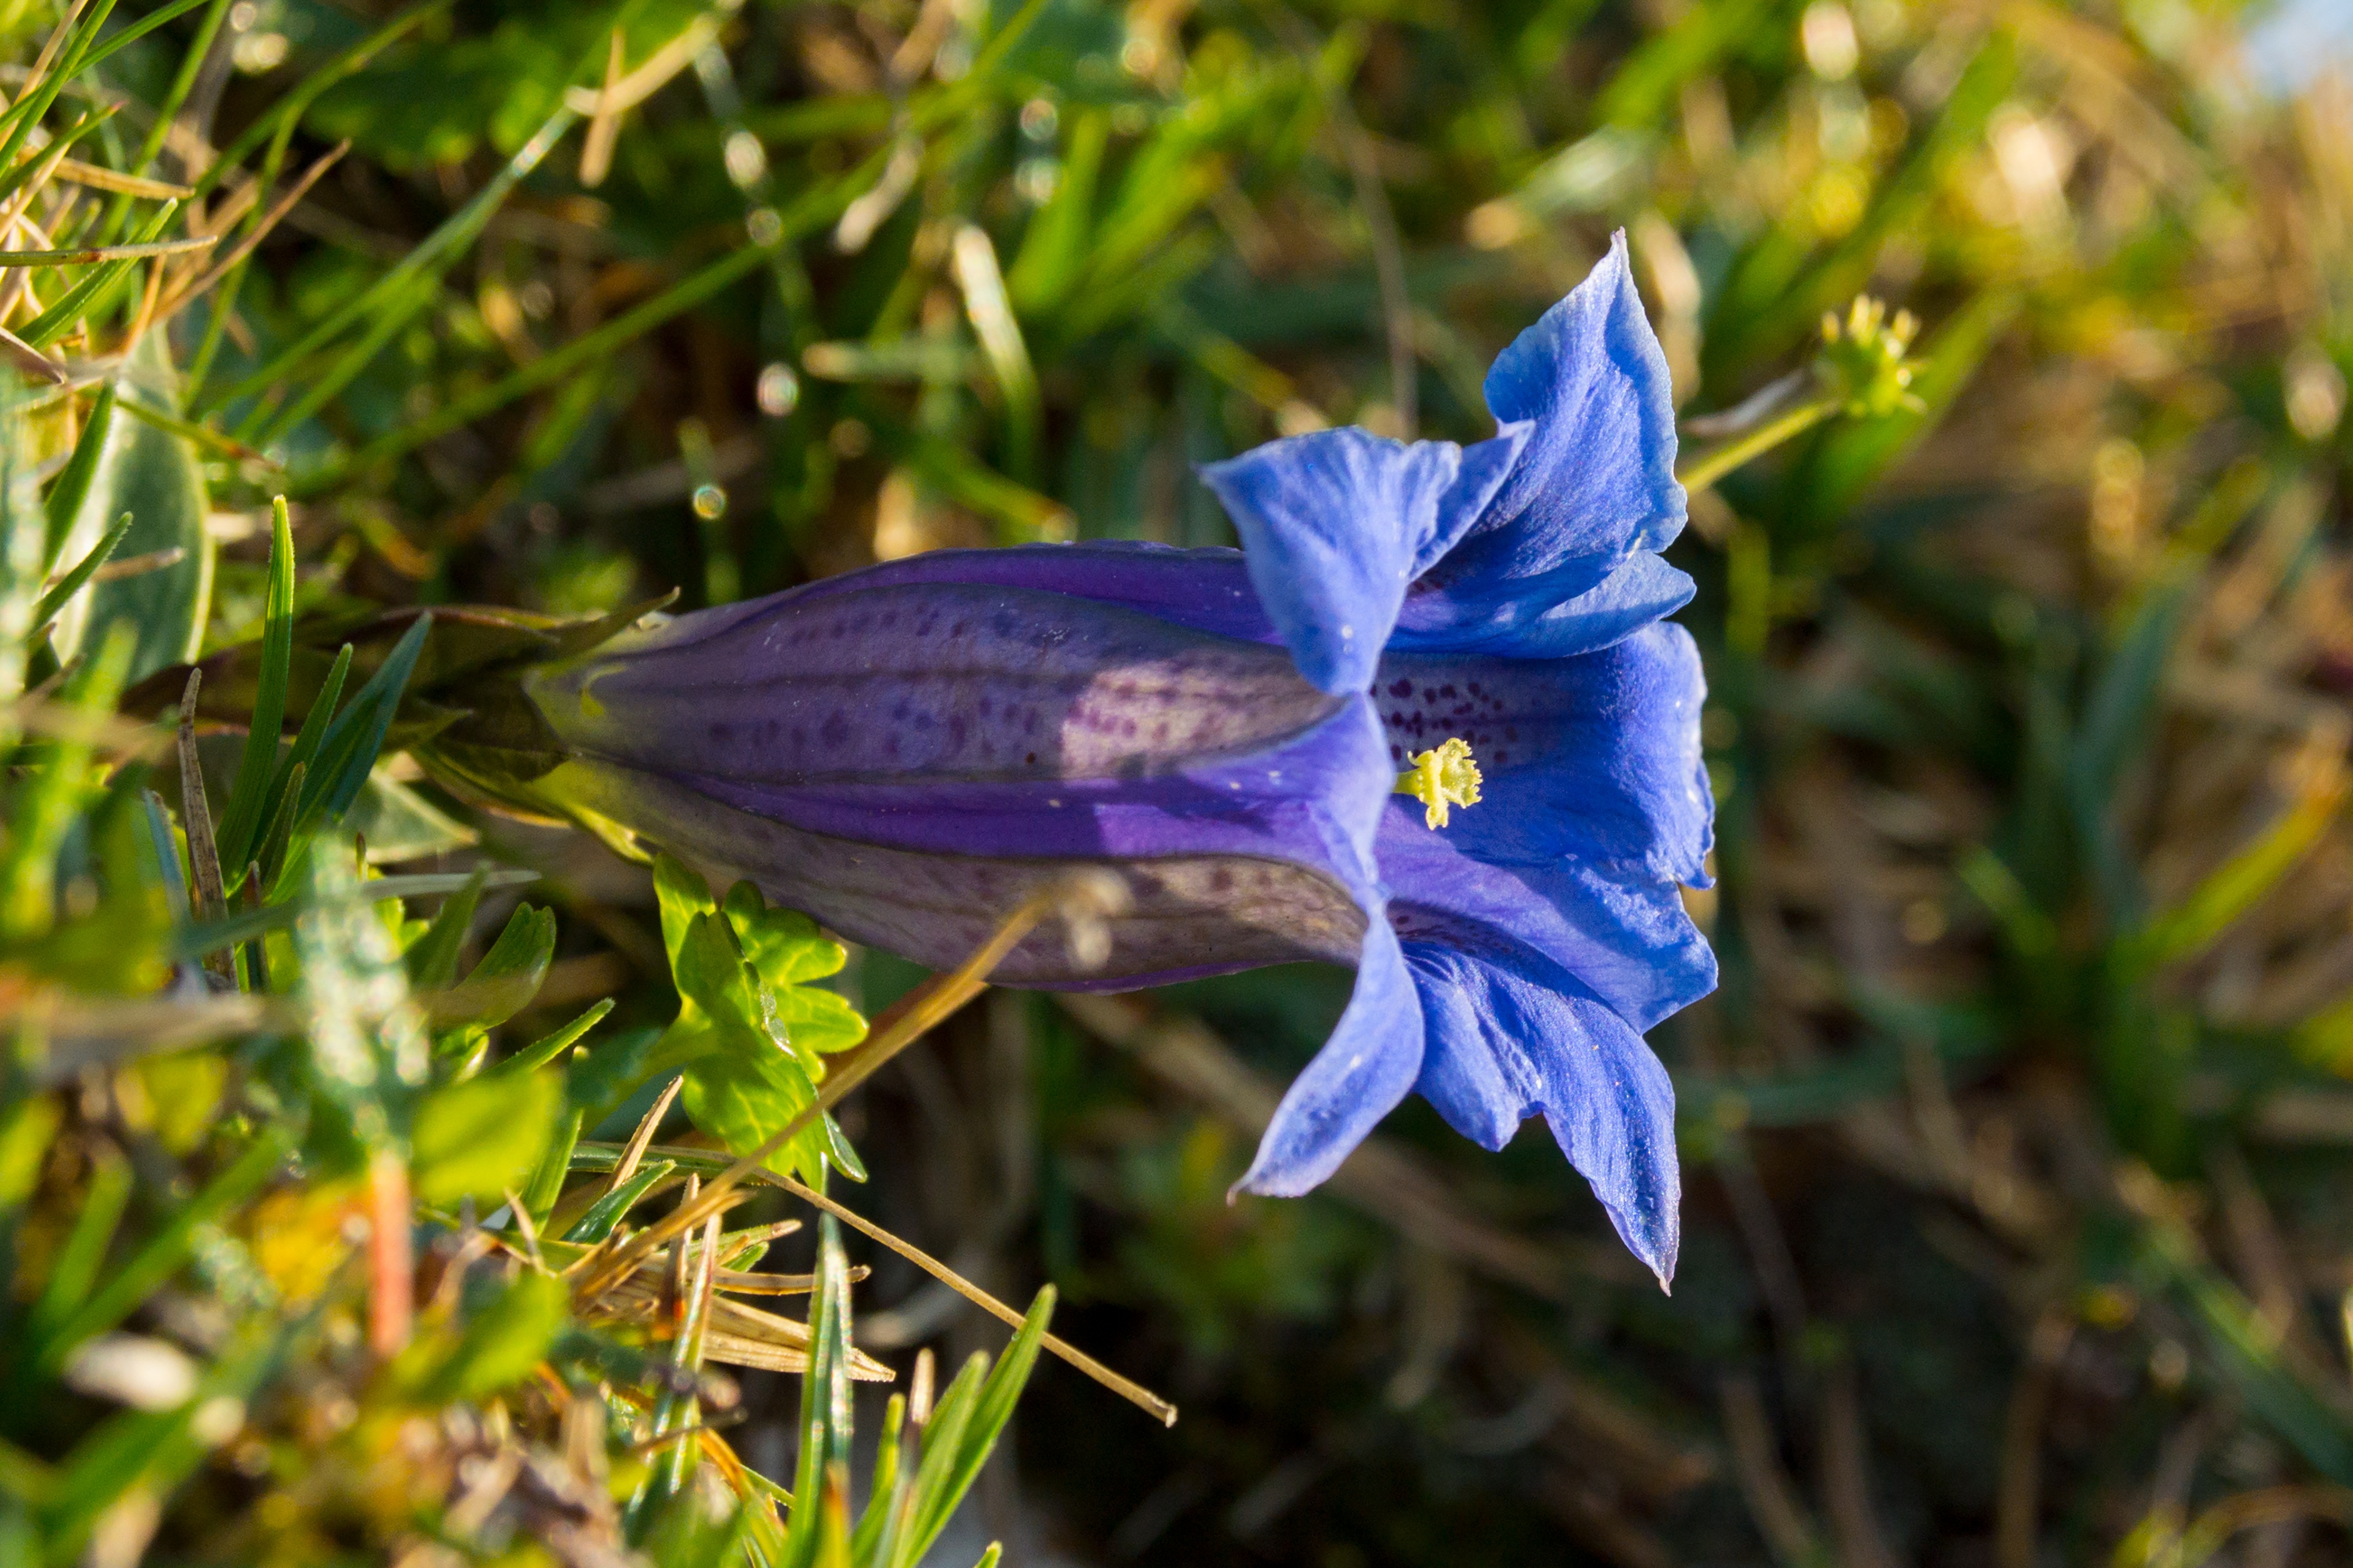
nature, blossom, plant, meadow, flower, bloom, herb, alphabet, insect, alpine, botany, blue, close, flora, fauna, wild flower, wildflower, gentian, macro photography, mountain world, flowering plant, mountain flower, alpine flower, mountain flora, bellflower family, stem loose gentian, kind of gentian, land plant